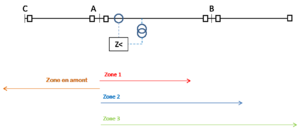
La protection des réseaux électriques désigne l'ensemble des appareils de surveillance et de protection assurant la stabilité d'un réseau électrique. Cette protection est nécessaire pour éviter la destruction accidentelle d'équipements coûteux et pour assurer une alimentation électrique ininterrompue. Elle doit également garantir la stabilité des réseaux électriques.
Une protection de distance est un relais de protection destiné à surveiller l'état de certains éléments d'un réseau électrique, en particulier les lignes ou câbles haute tension, mais également les transformateurs de puissance et les générateurs. Elle a pour fonction de détecter les défauts électriques, et de donner au disjoncteur l'ordre d'ouvrir pour mettre hors tension la ligne. Elle forme l'épine dorsale de la protection des réseaux électriques.